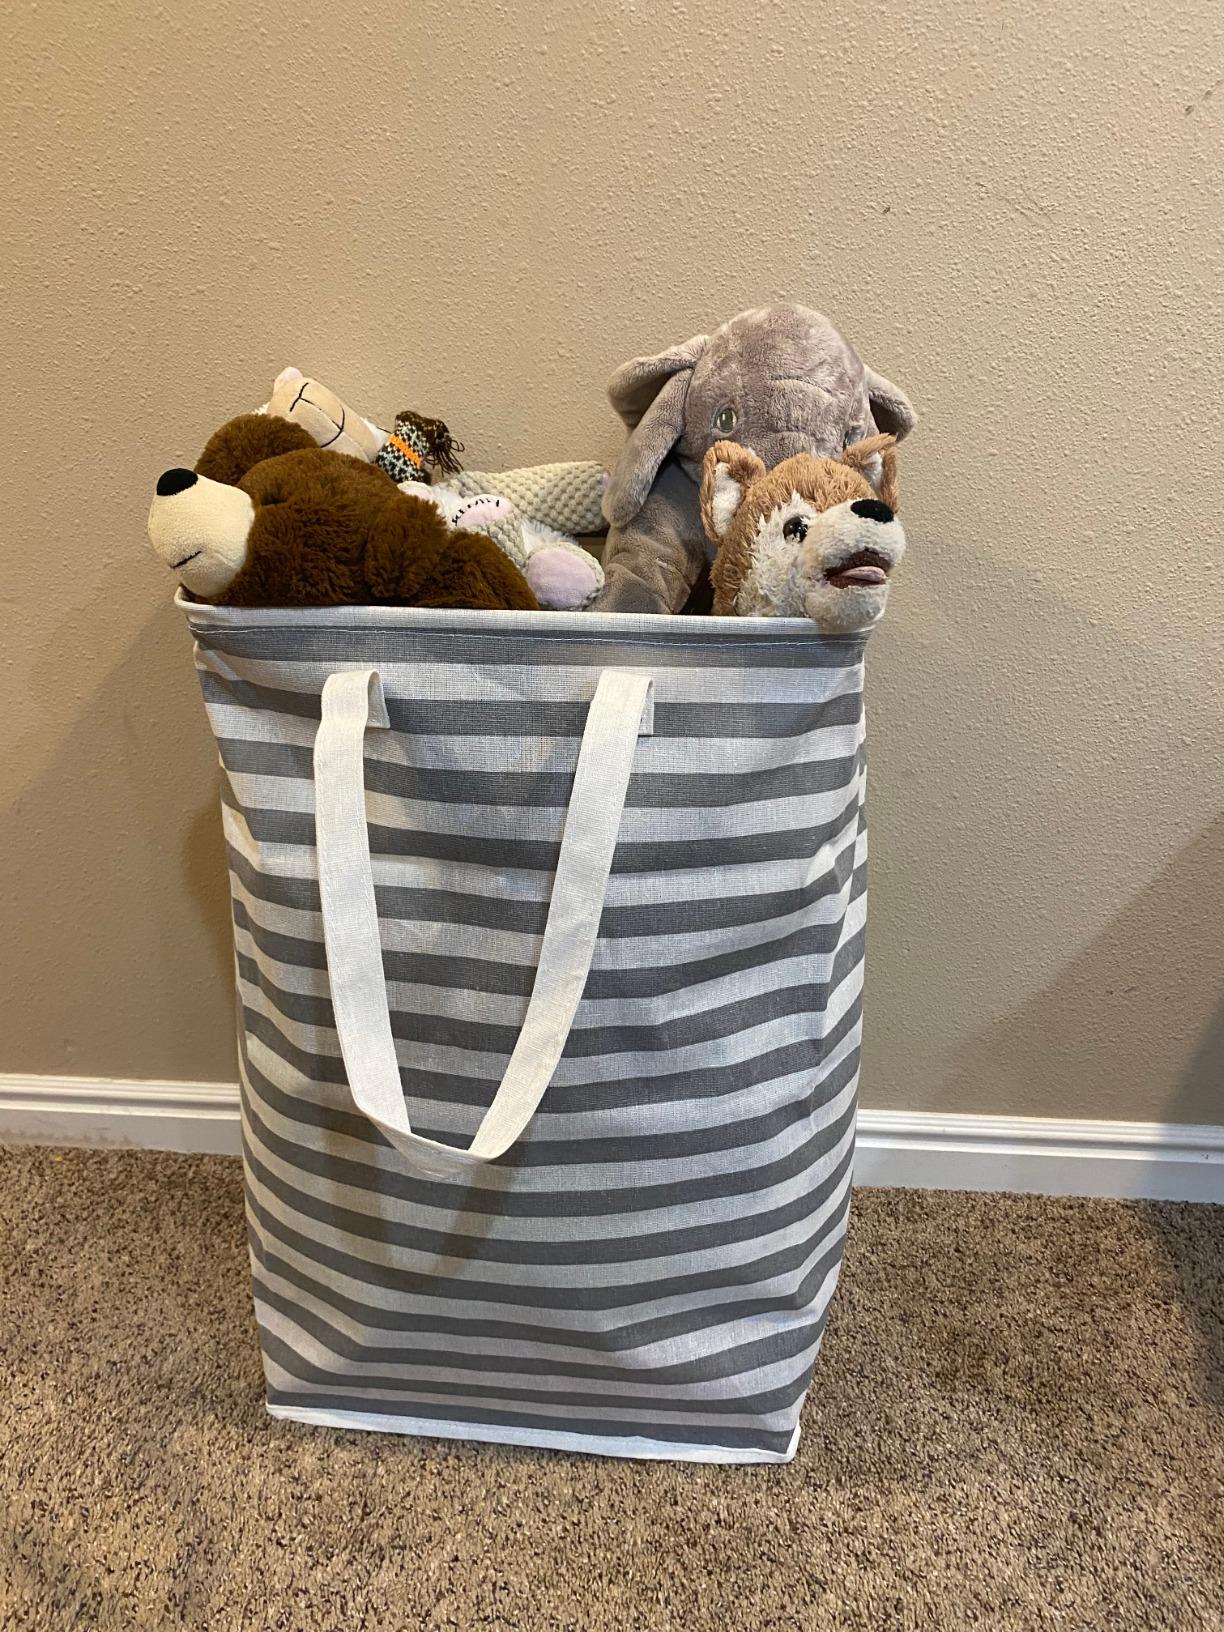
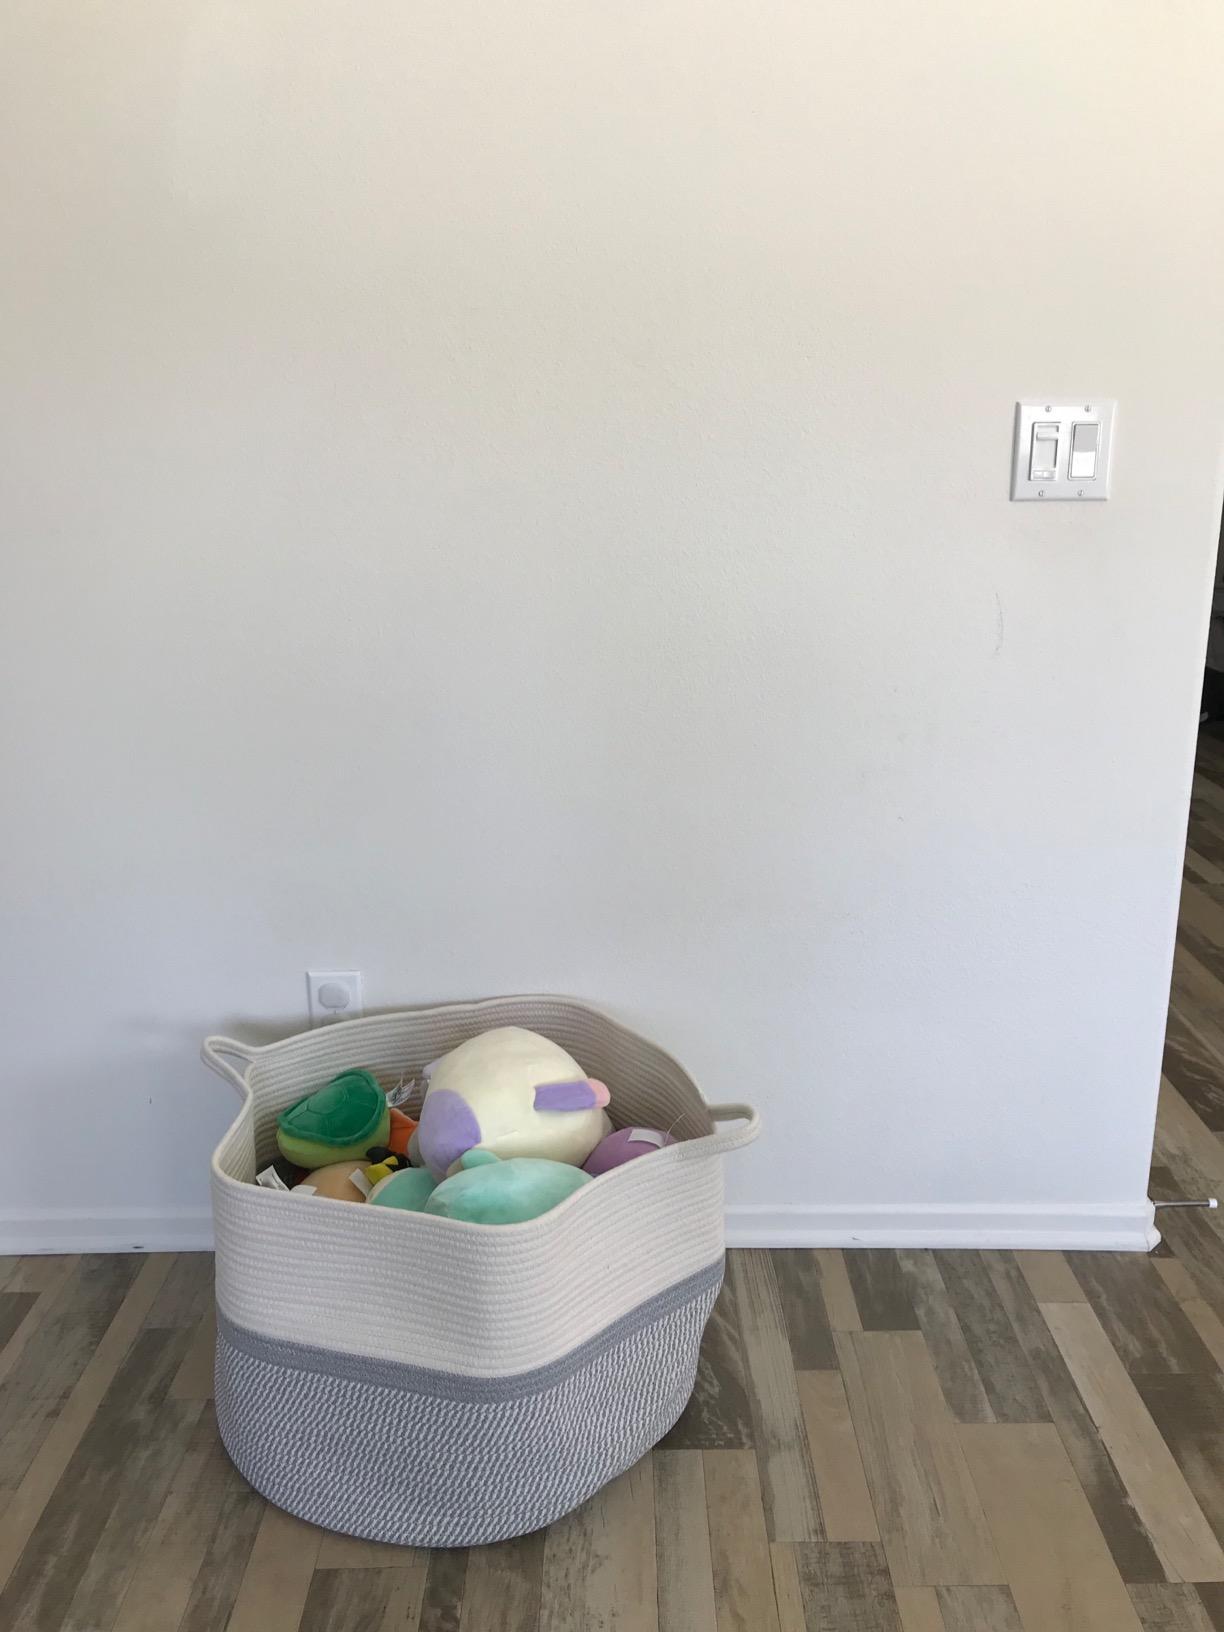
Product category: items_hamper
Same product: no